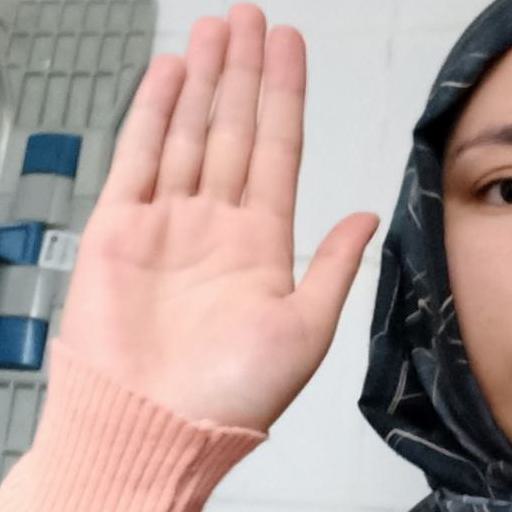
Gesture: stop